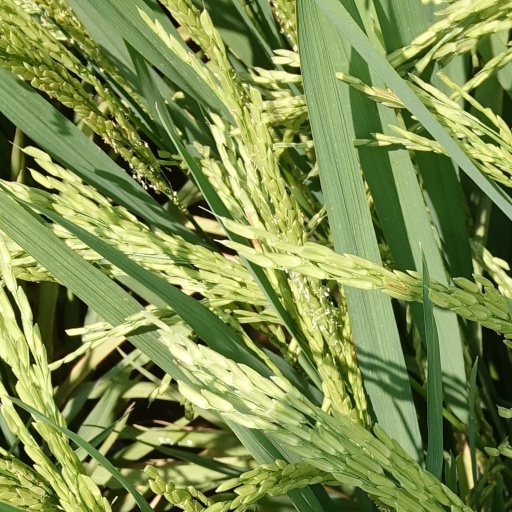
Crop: rice